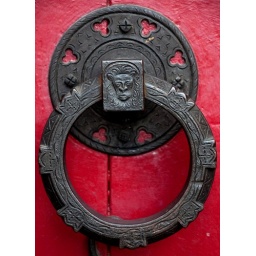
I really liked this door handel on a church in Philadelphia.